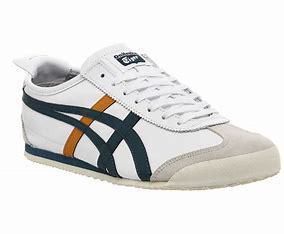
Brand: Onitsuka
Model: Tiger Onitsuka Tiger Mexico 66